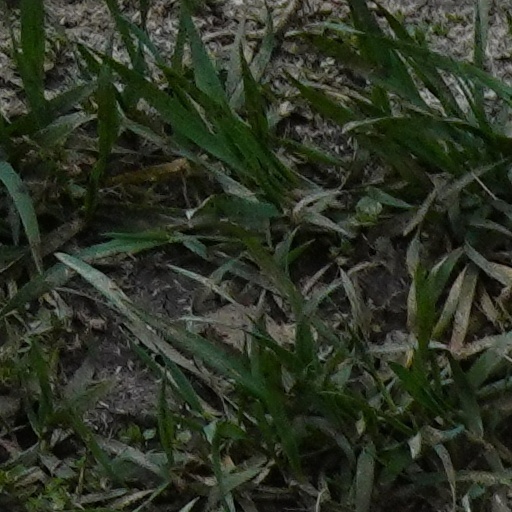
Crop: wheat